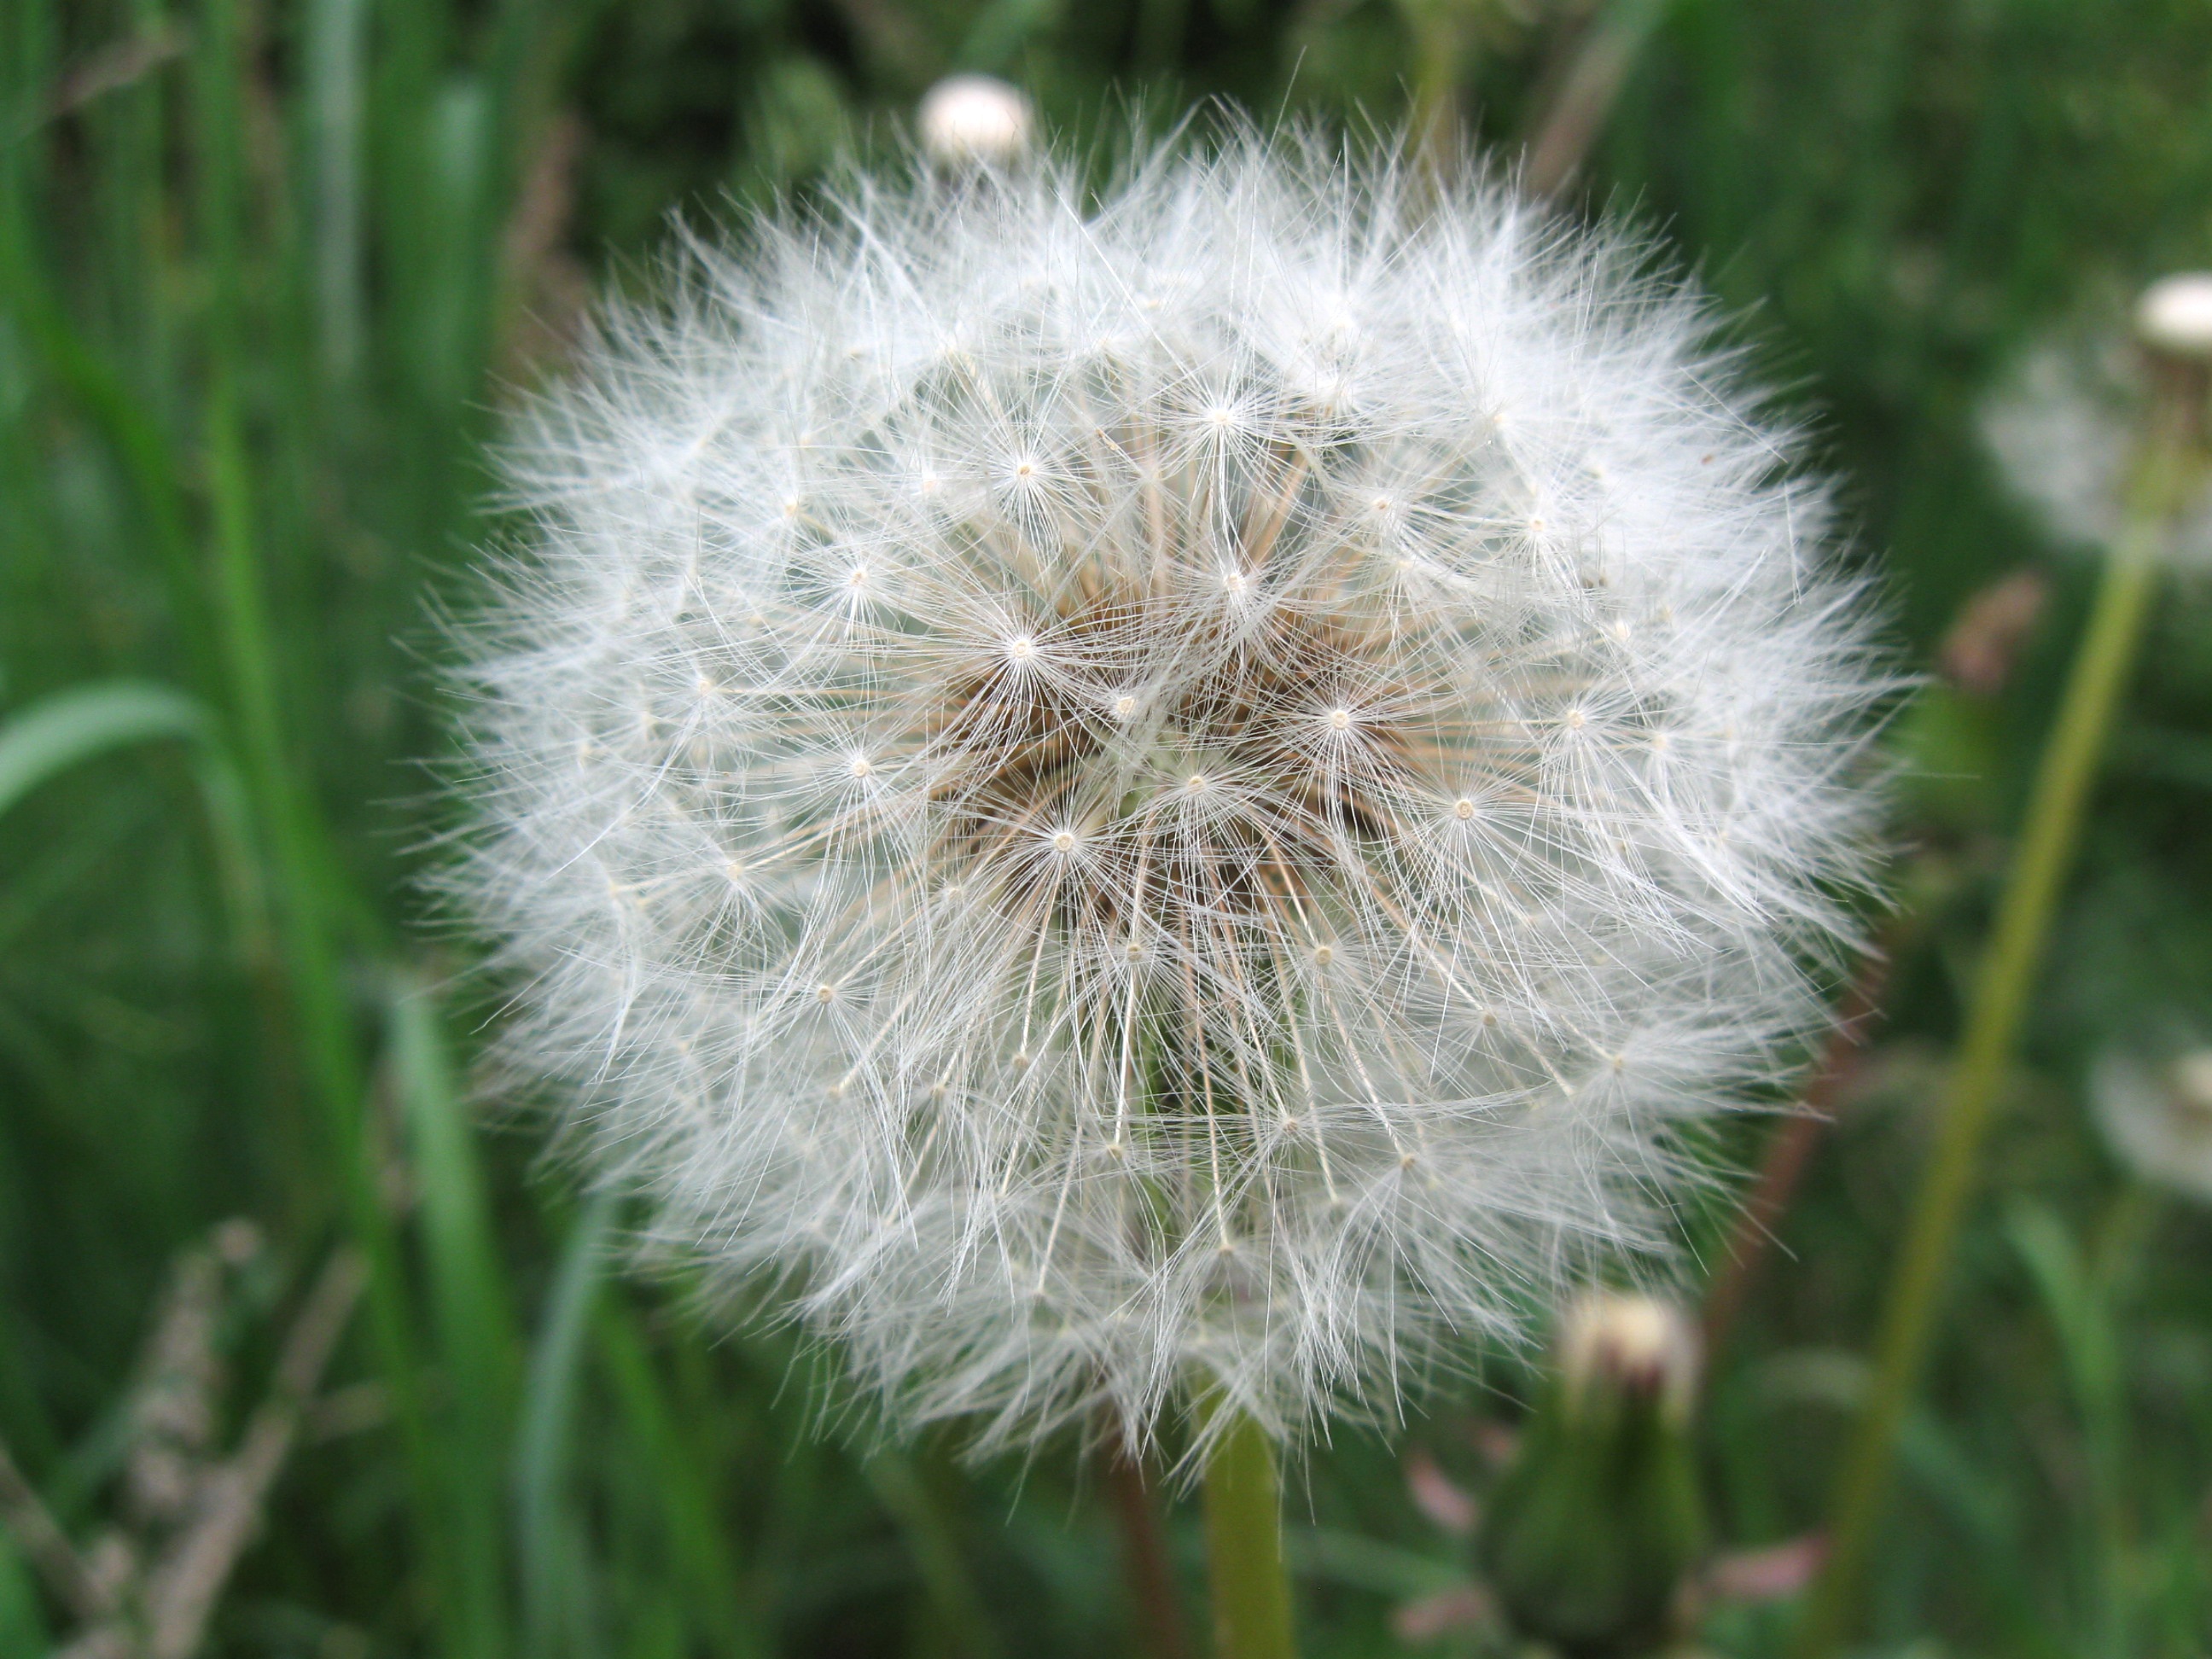
nature, grass, plant, white, field, dandelion, flower, botany, flora, wildflower, close up, thistle, macro photography, flowering plant, daisy family, silybum, asterales, odkvitnut dandelion, plant stem, land plant